Ion A. Rădulescu-Pogoneanu

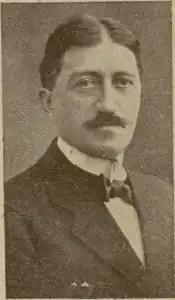
I.P. Radulescu, 1926

Ion A. Rădulescu-Pogoneanu (born Ion A. Rădulescu; 14 August 1870 – 14 March 1945) was a Romanian pedagogue.